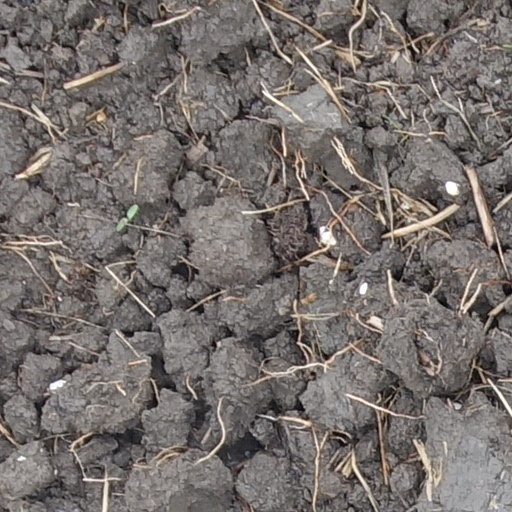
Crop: wheat